Ursula Cantieni

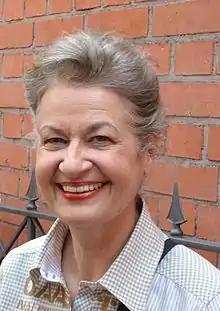
Cantieni in 2009

Ursula Cantieni (5 December 1947, Zürich – 15 August 2023) was a Swiss-German actress known for her role on "Die Fallers – Die SWR Schwarzwaldserie".